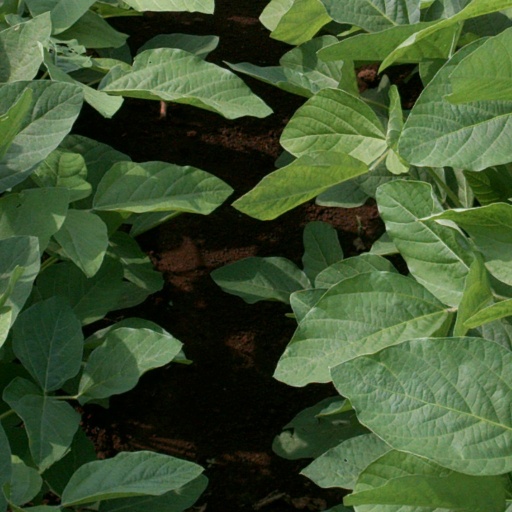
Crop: soybean